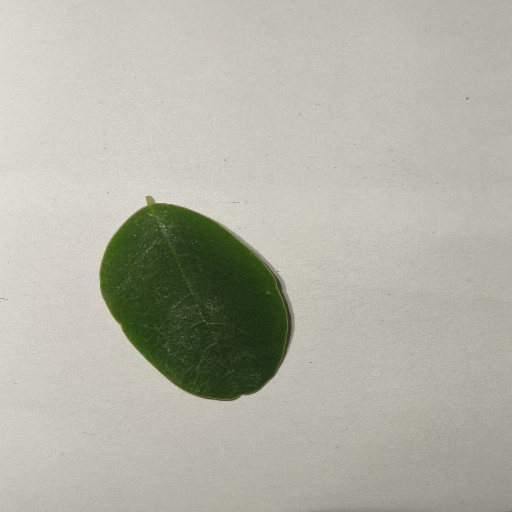
Species: Sojina
Leaf condition: Healthy Leaf